Bayfield-class attack transport

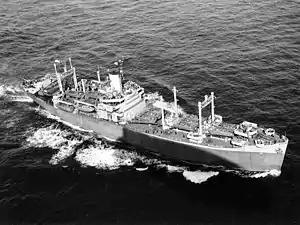
A loaded "Bayfield"-class attack transport underway,

"Bayfield"-class vessels were based upon the C3-S-A2 design standard. The basic design had to undergo a number of changes in order to meet the attack transport specification.